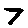
Label: 7